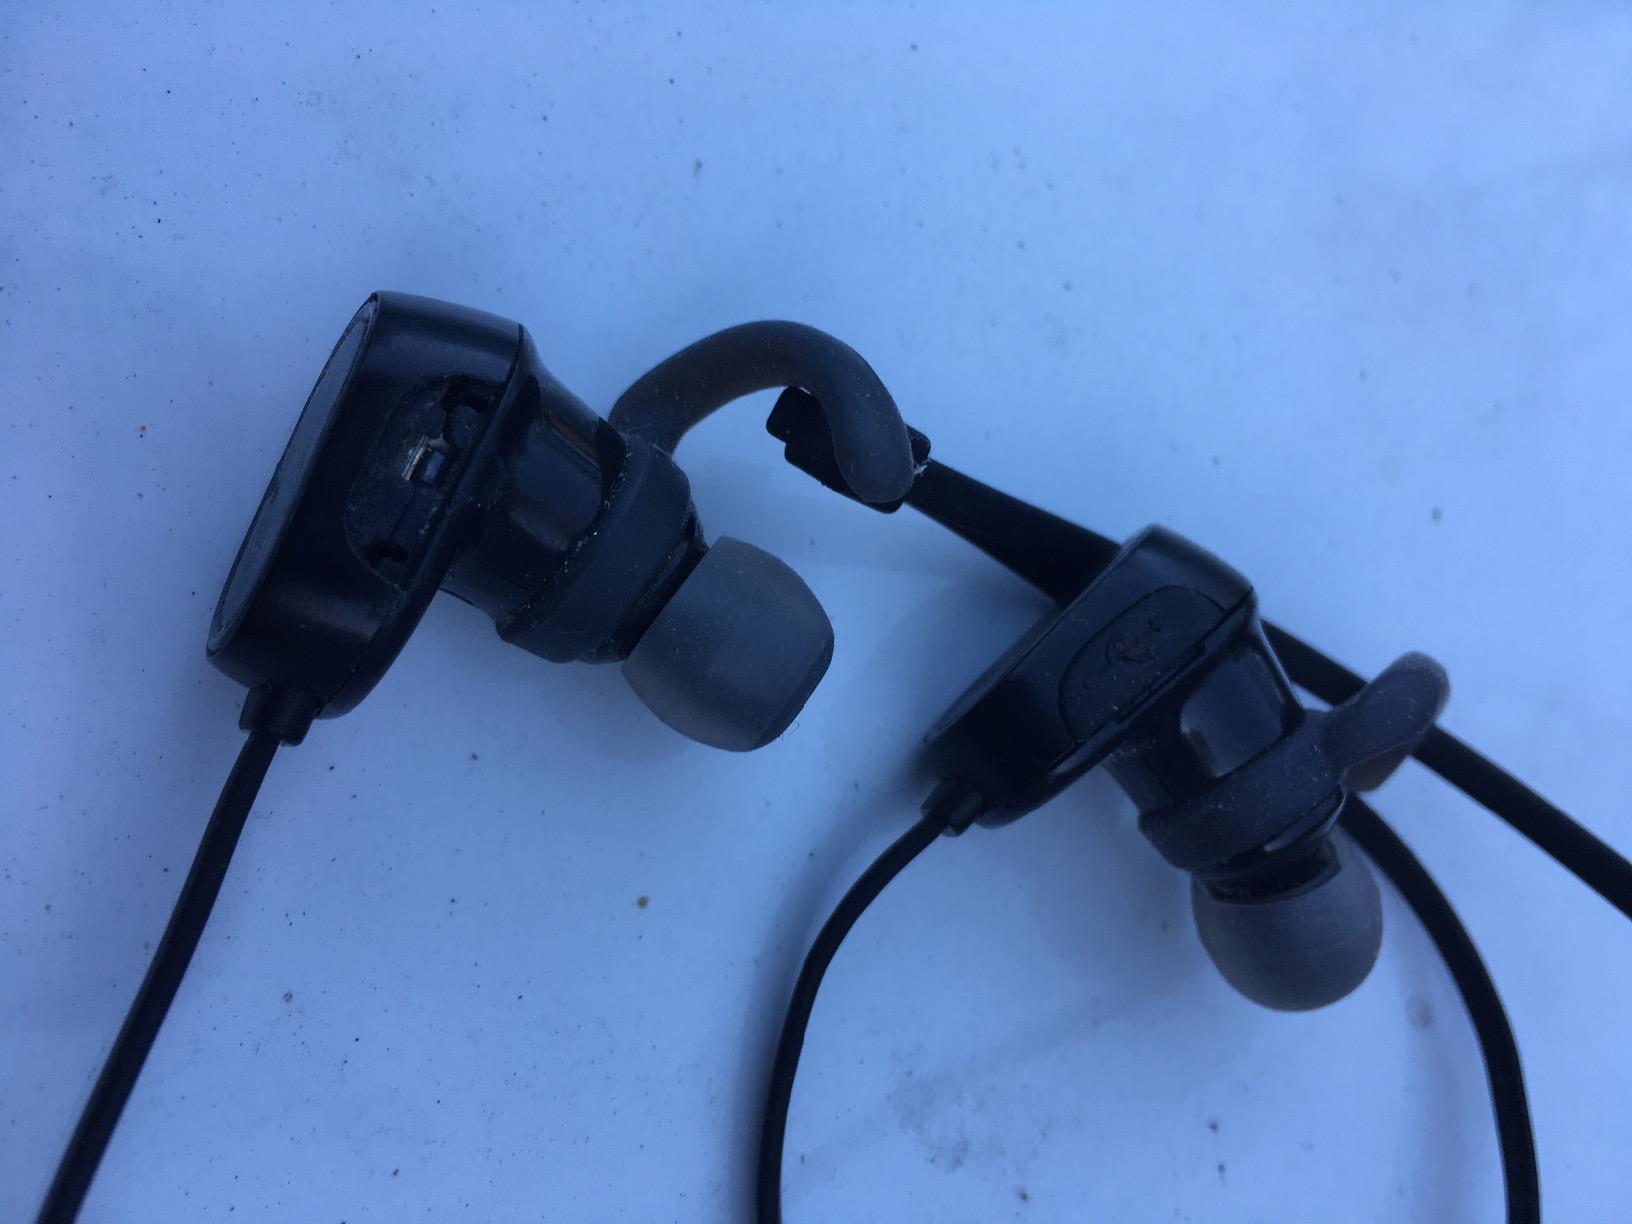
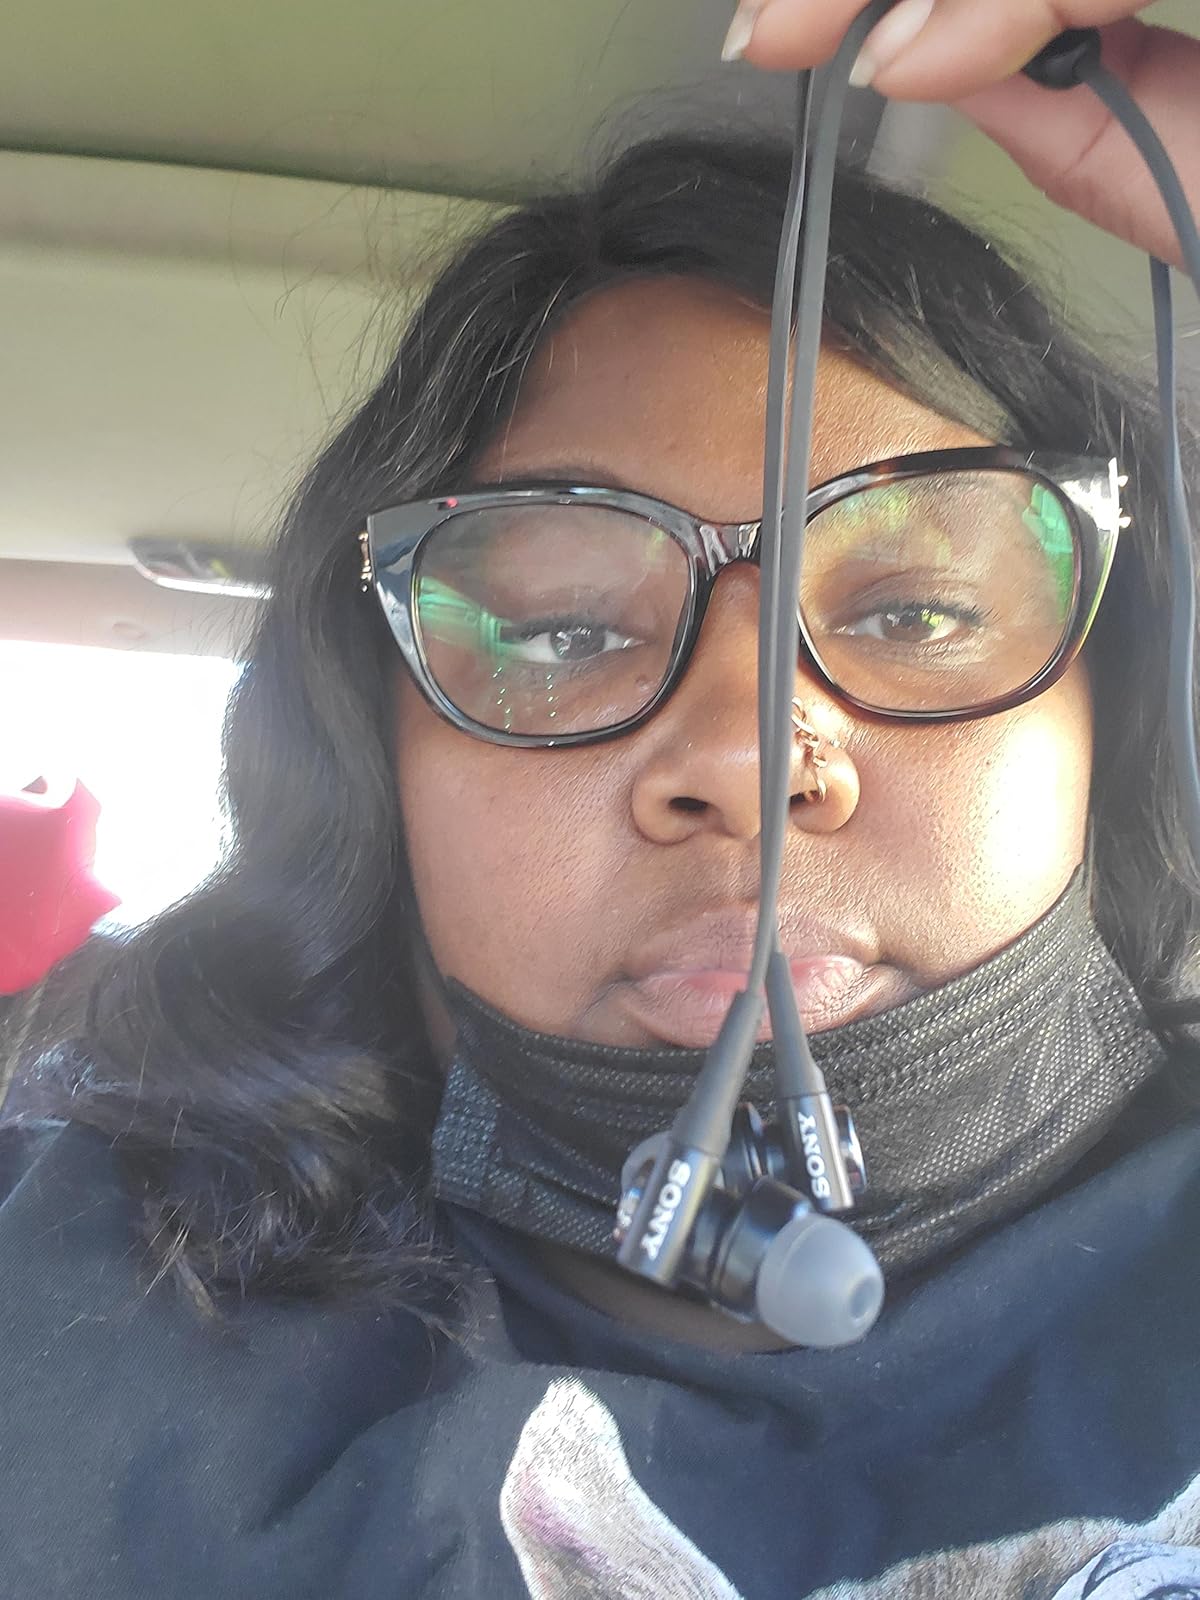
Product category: headphones
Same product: no